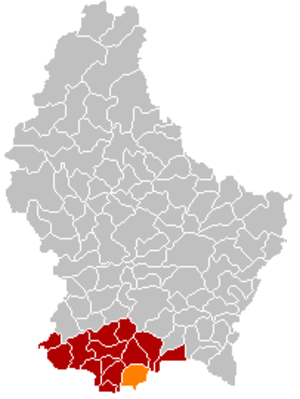
Dudelange
Dudelanges placering i Luxembourg
Dudelange er en kommune og en by i den sydlige del af storhertugdømmet Luxembourg. Kommunen, som har et areal på 21,38 km², ligger i kantonen Esch-sur-Alzette i distriktet Luxembourg. I 2012 havde kommunen 18.837 indbyggere.